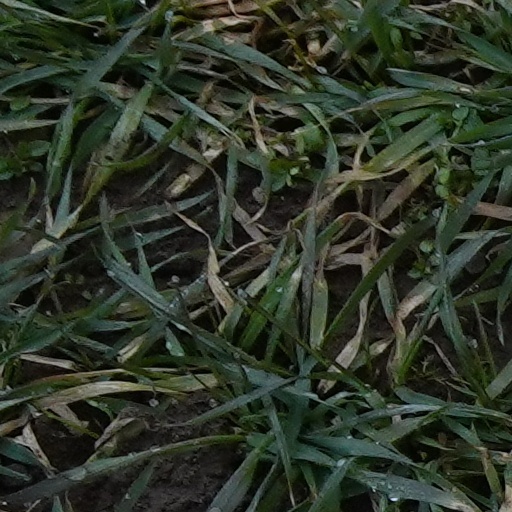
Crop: wheat